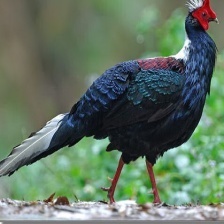
Species: SWINHOES PHEASANT
Scientific name: LOPHURA SWINHOII